Sport in Slovakia

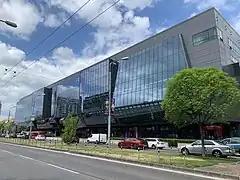
Ondrej Nepela Arena, the premier ice hockey stadium in the country located in Bratislava

After the dissolution of Czechoslovakia, Slovak national ice hockey team started competing in Group C (lowest tier) of IIHF World Championships. After winning Group C in 1994 and Group B in 1995 Slovakia was promoted to Group A for 1996 World Championship. Since then, Slovak hockey team has won one gold medal in 2002, two silver medals (in 2000 and 2012) and one bronze medal in 2003.